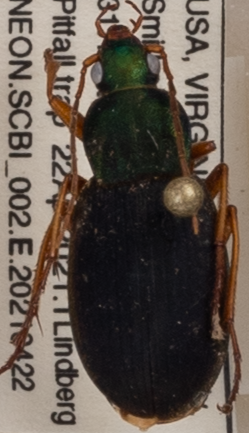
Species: Chlaenius aestivus
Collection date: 2021-04-22
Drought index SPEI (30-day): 0.054
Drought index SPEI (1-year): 0.438
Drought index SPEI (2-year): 0.03